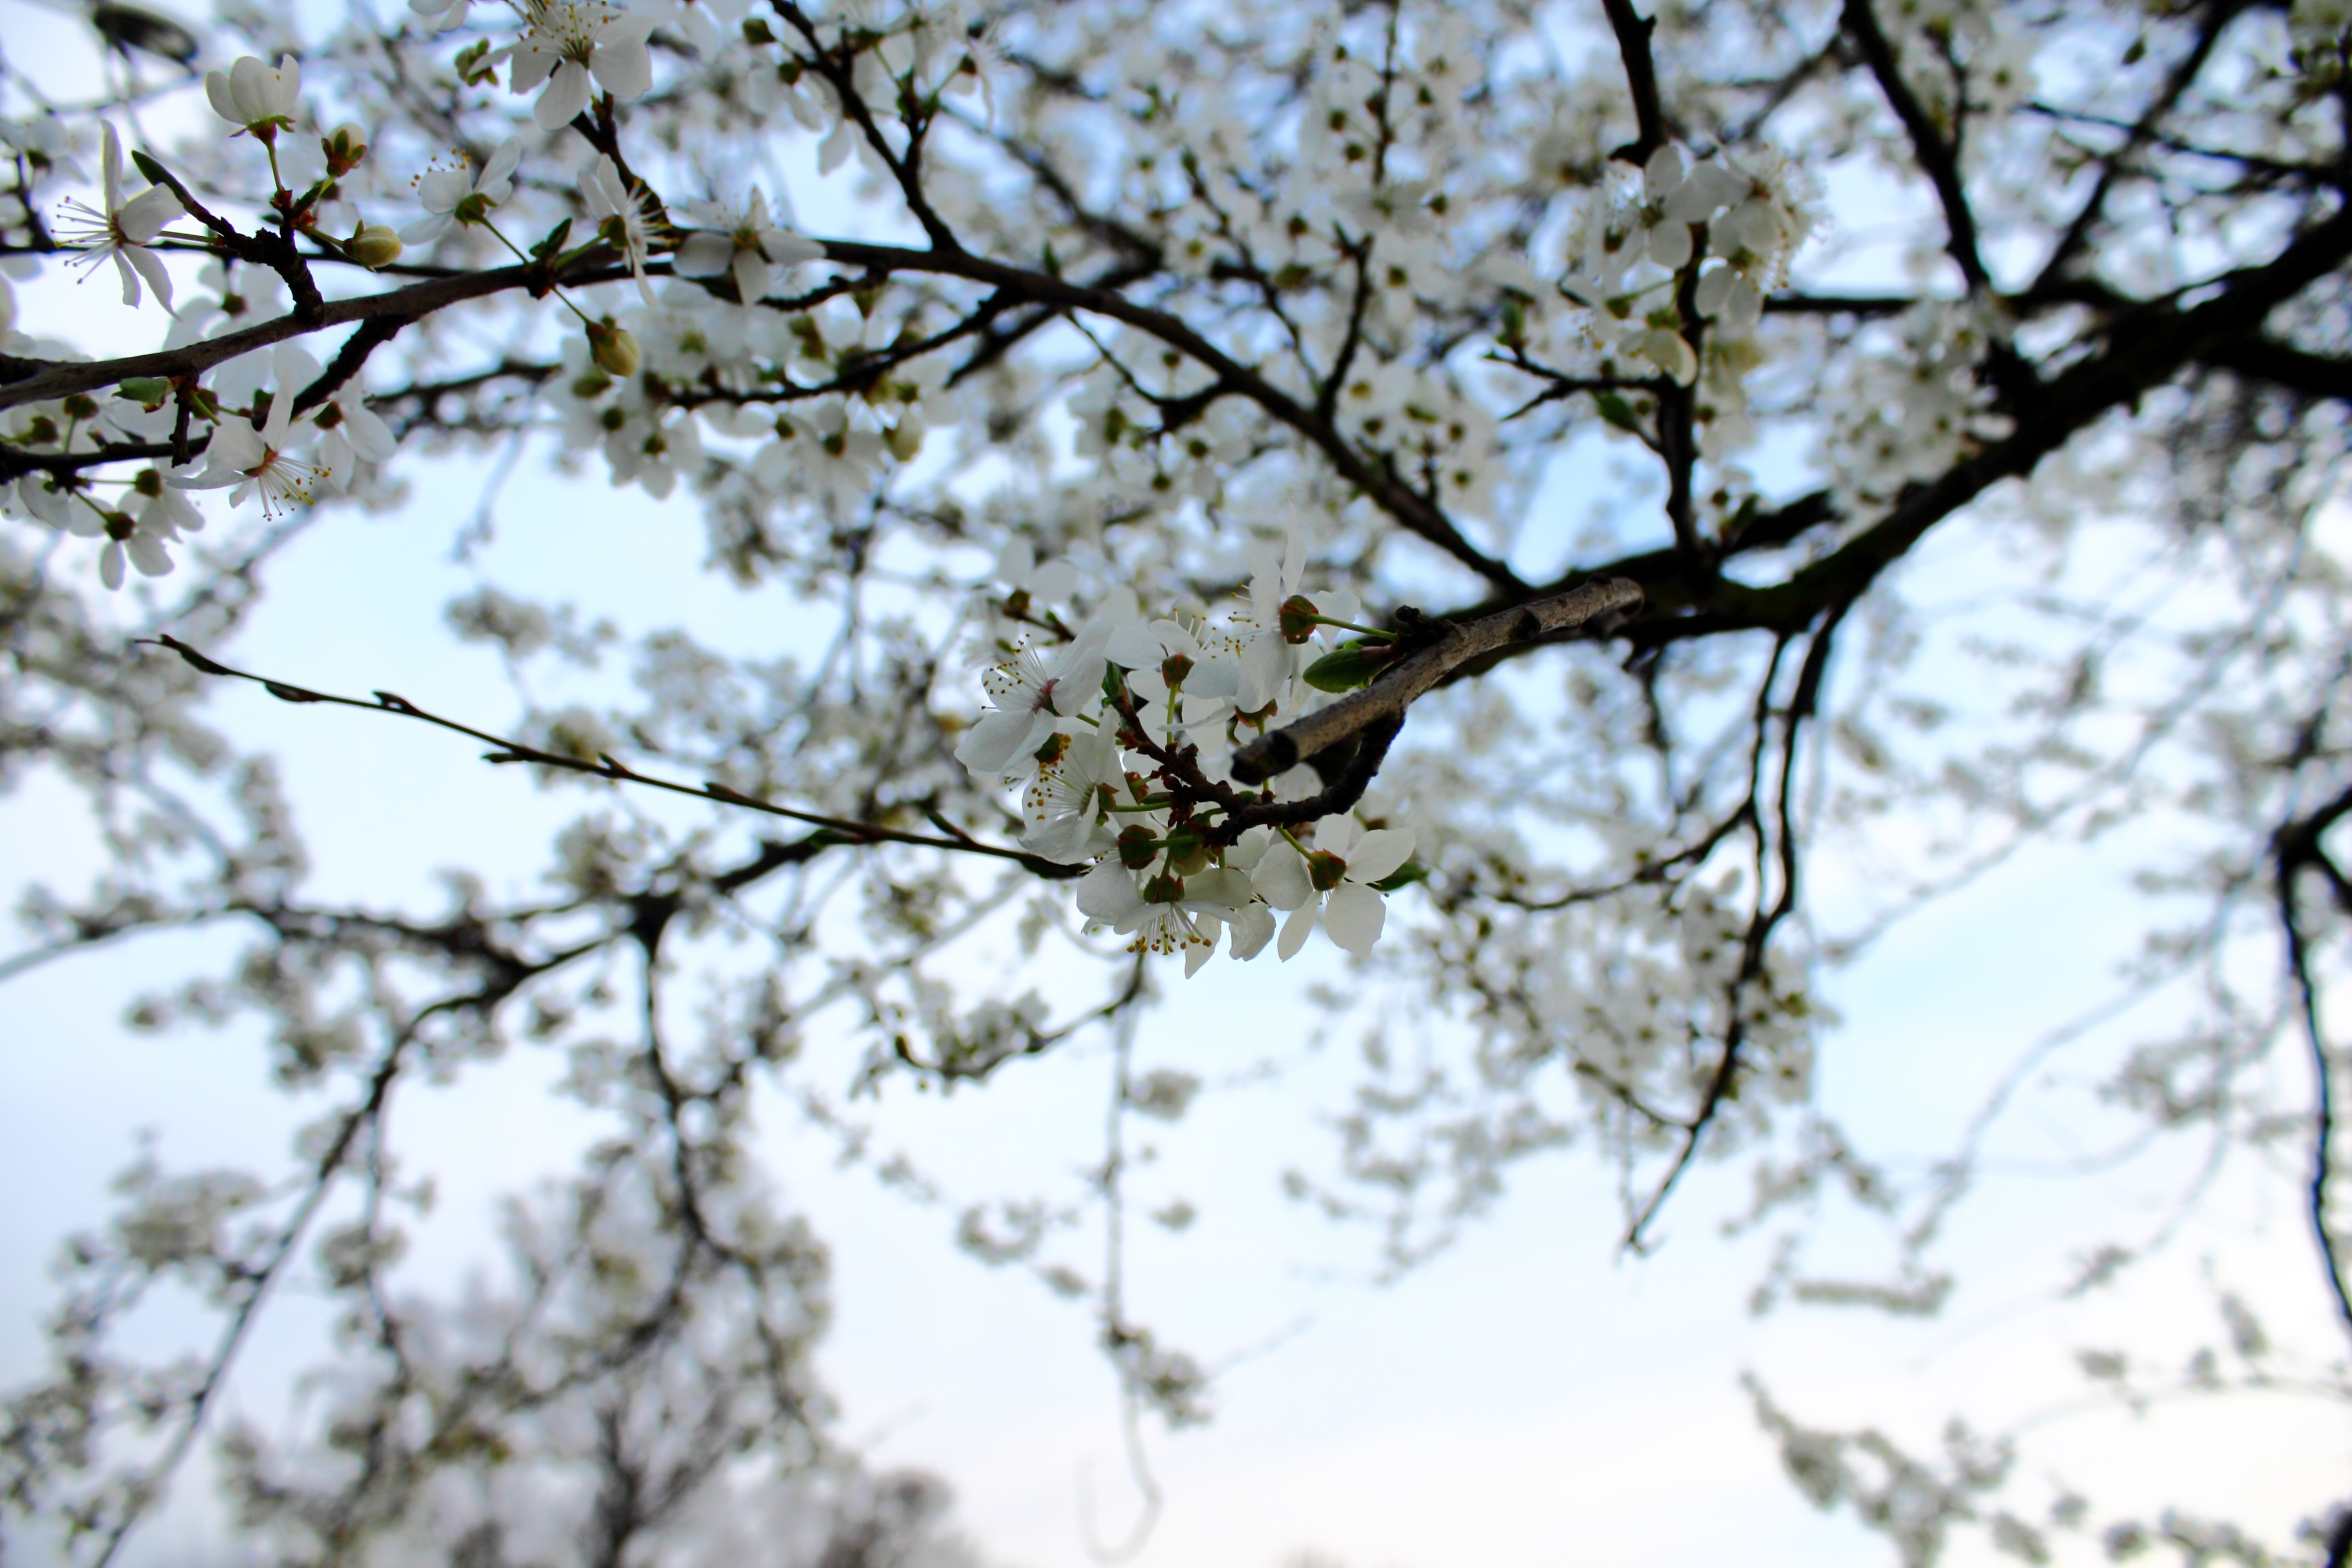
tree, nature, branch, blossom, snow, winter, plant, white, flower, bloom, view, spring, blooming, garden, season, cherry blossom, white flower, flowers, plum, aura, branches, freezing, the background, mirabelka, flowers and mirabelle plums